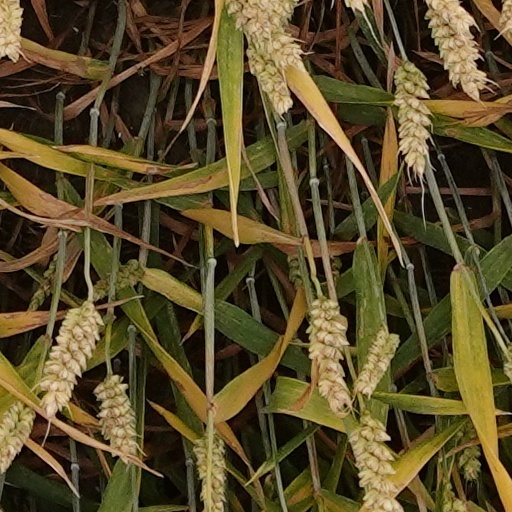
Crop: wheat